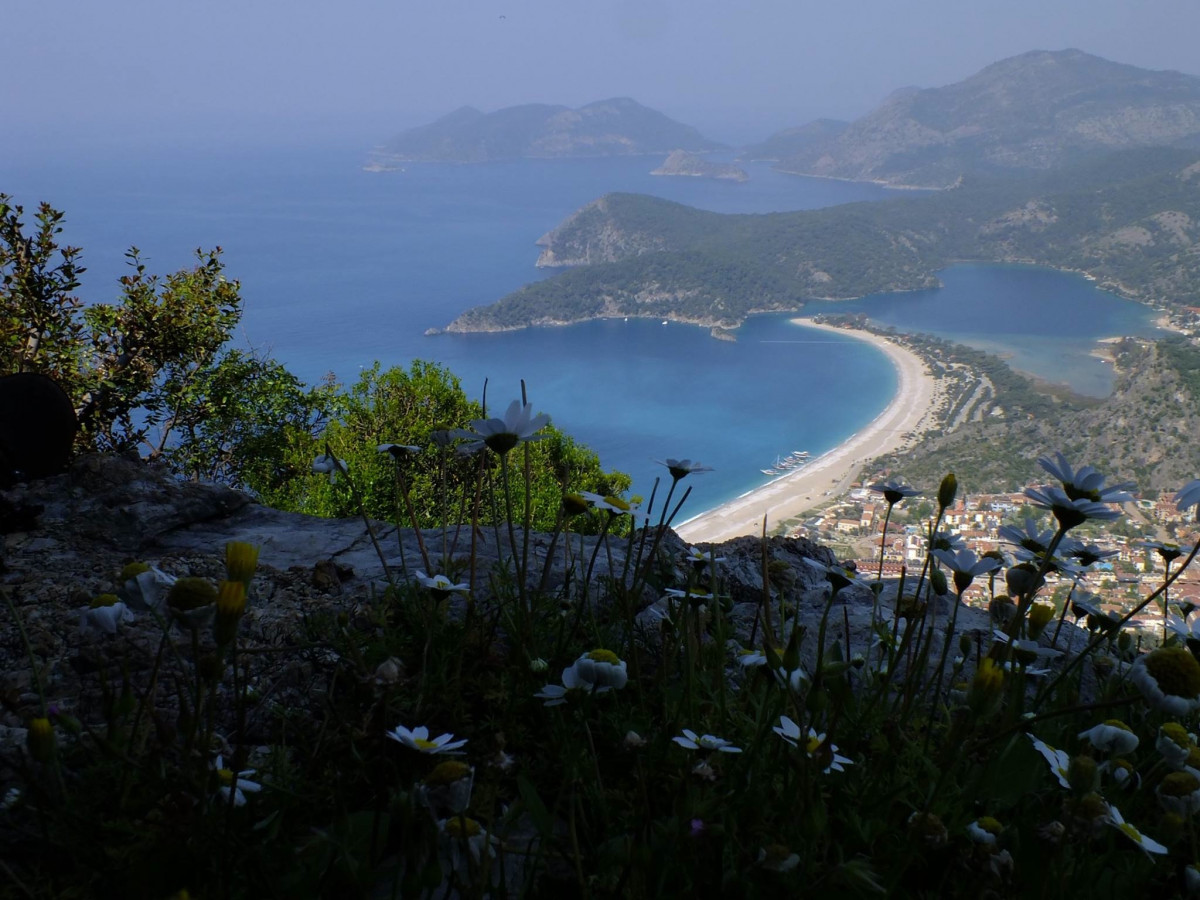
Tags: landscape, sea, coast, nature, ocean, wilderness, hill, shore, lake, mountain range, cliff, bay, fjord, reservoir, terrain, body of water, loch, cape, landform